History of secularism in France

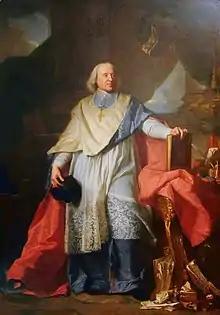
Bossuet, principal author of the Declaration of the Clergy of France, portrait by Hyacinthe Rigaud.

The history of secularism in France is the birth and development of this principle up to the present day.